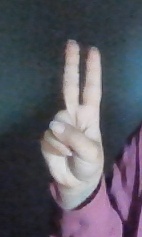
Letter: taa